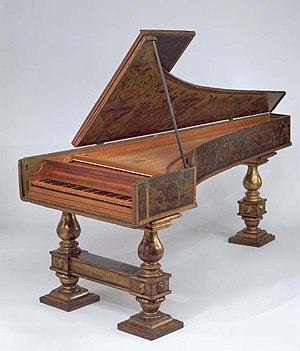
Girolamo Zenti ou Hieronymus de Zentis est un facteur italien de clavecins du XVIIᵉ siècle.